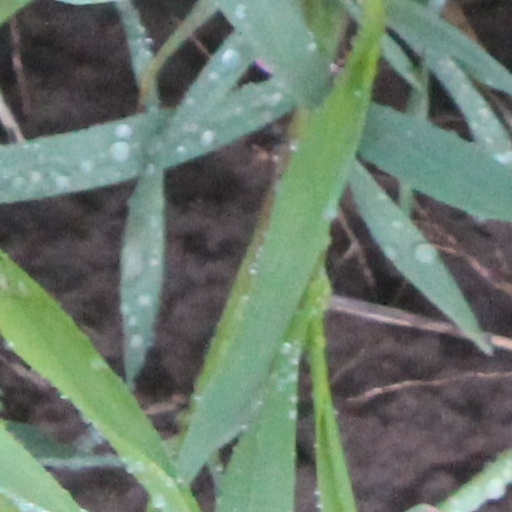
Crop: wheat